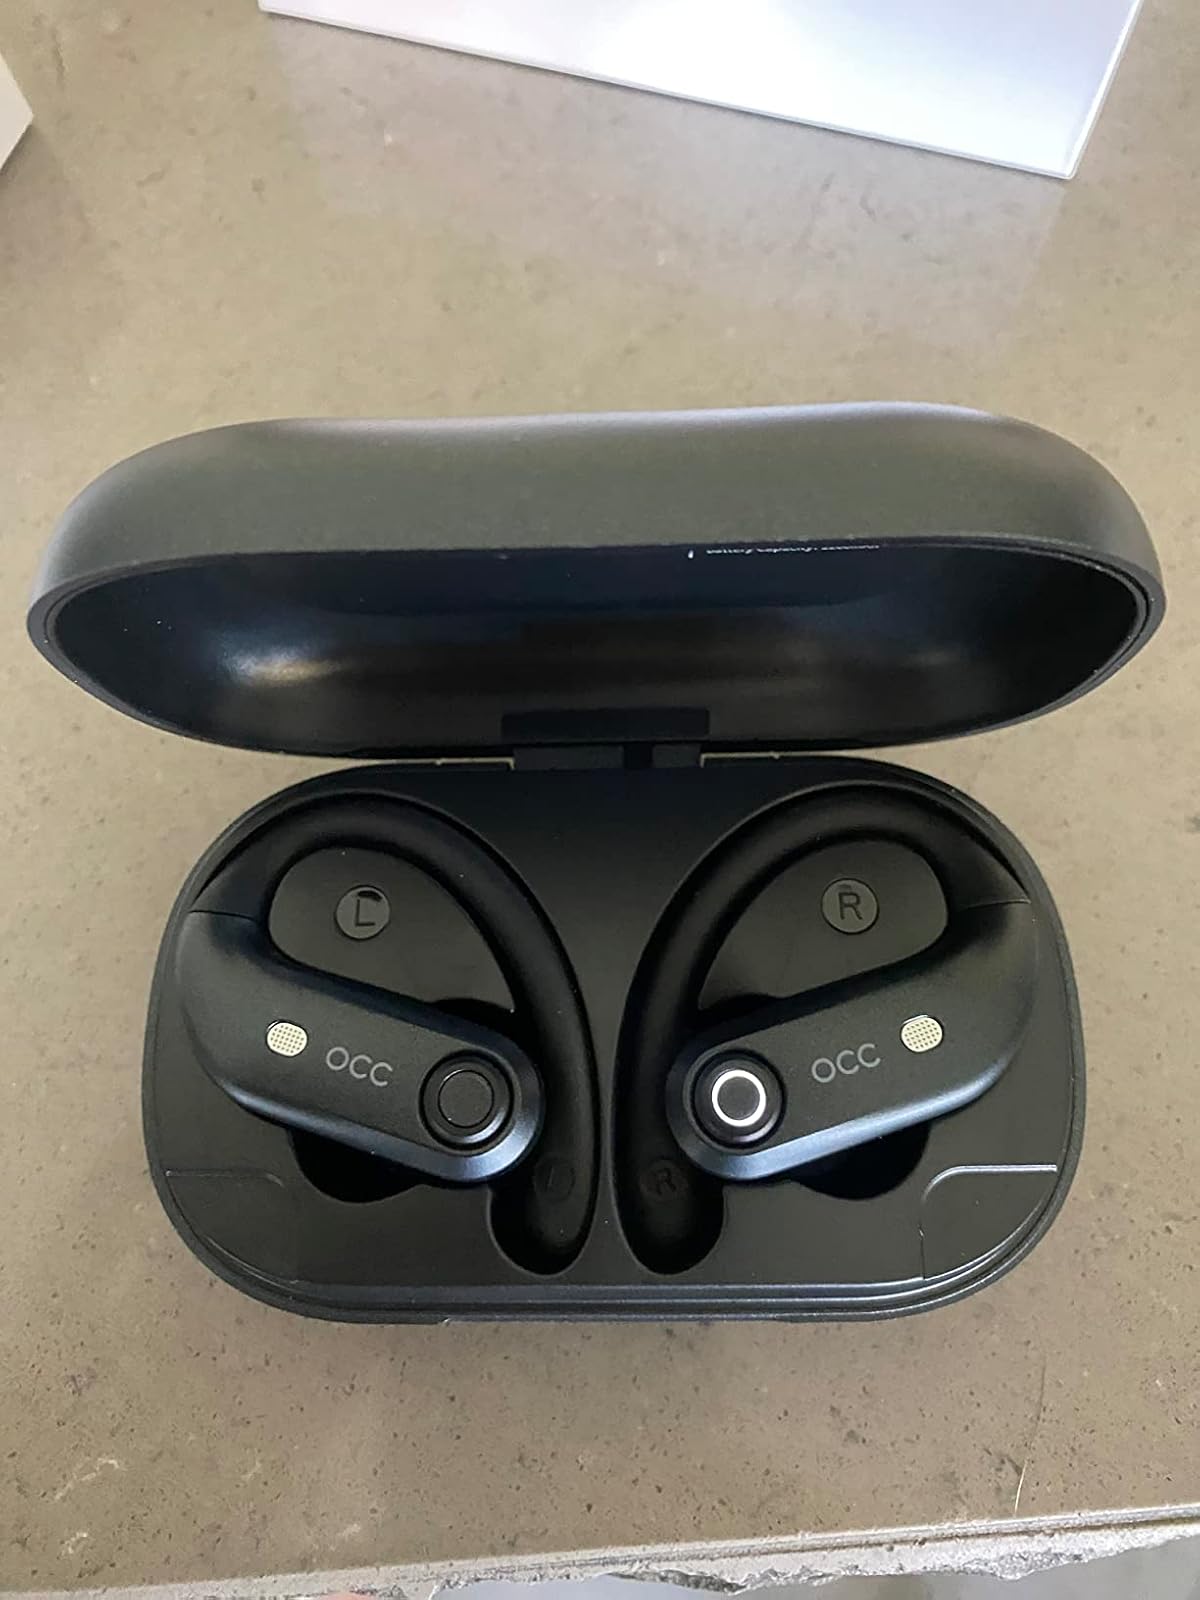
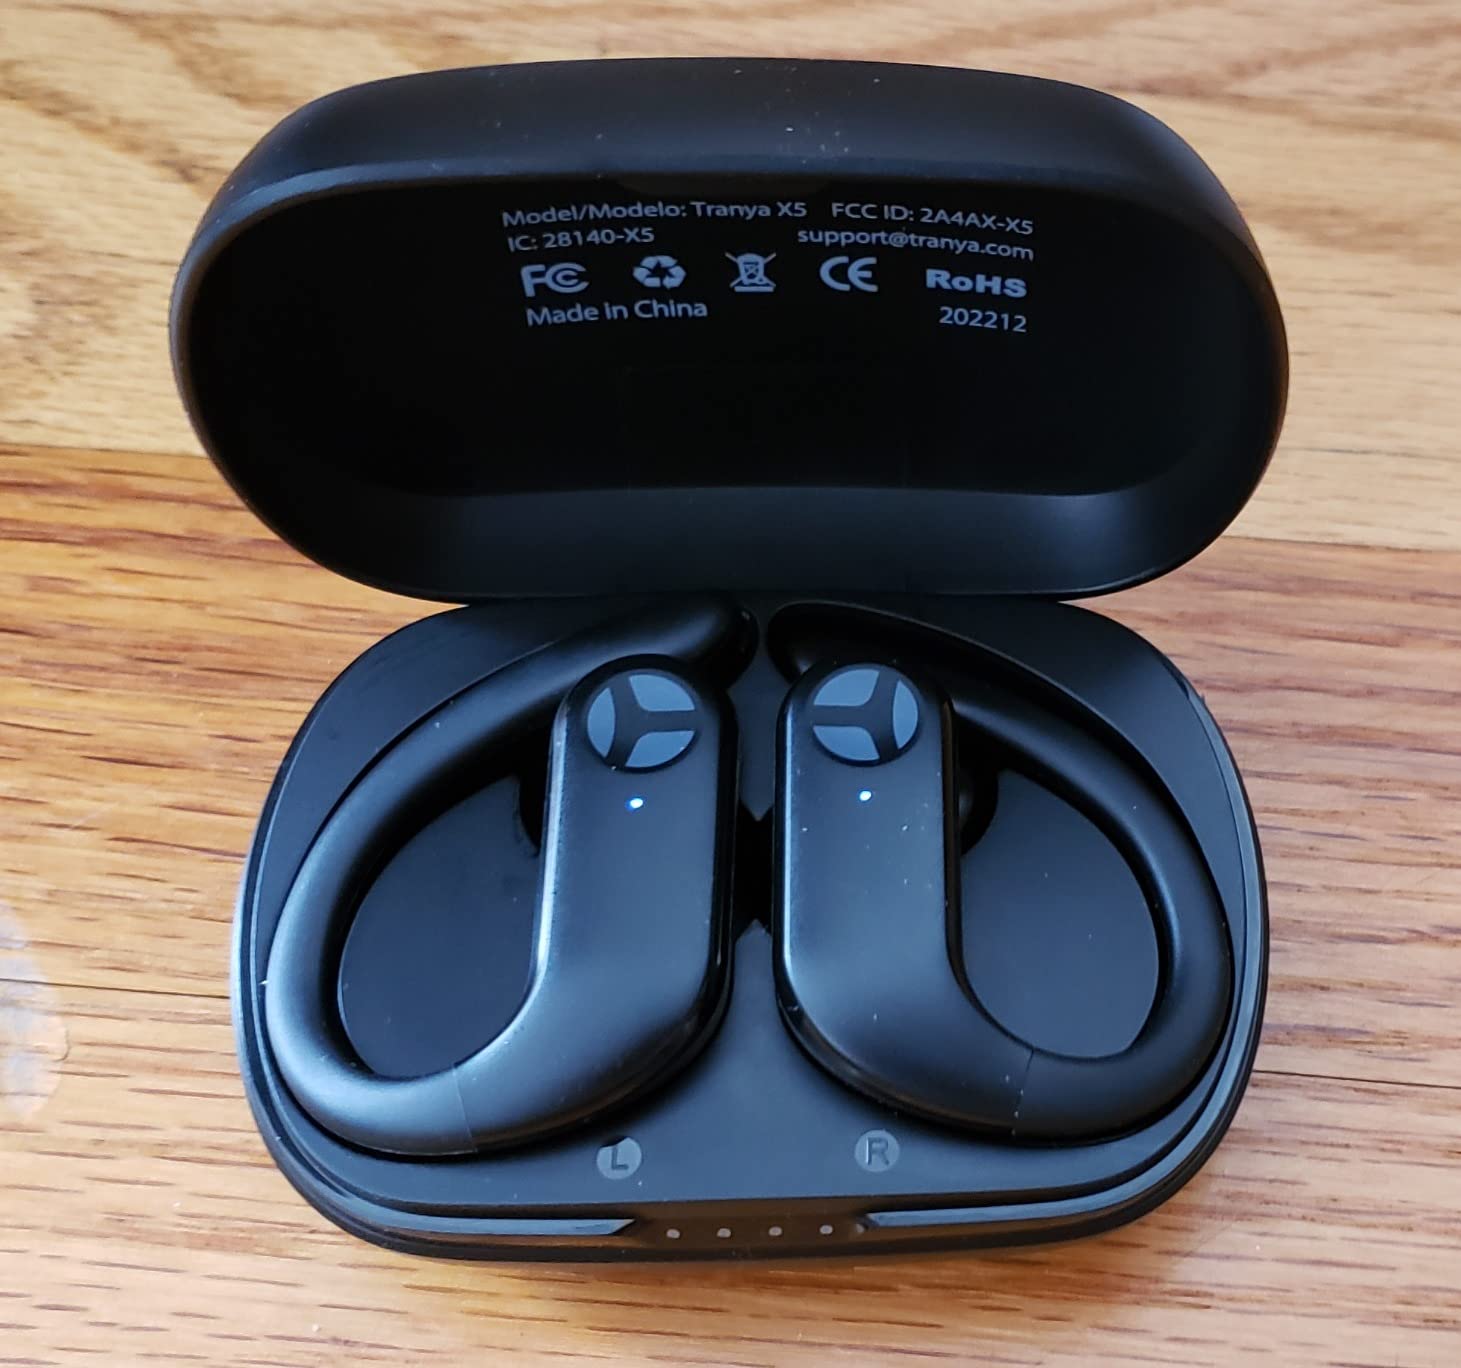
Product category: earbuds
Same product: no